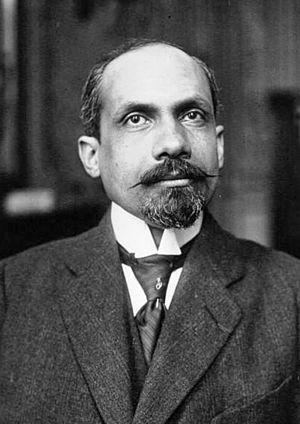
Henry Lémery, né le 9 décembre 1874 à Saint-Pierre et mort le 26 avril 1972 à Paris, est un homme politique français.
Saint-Pierre est une commune française et une sous-préfecture du département de la Martinique. Saint-Pierre est située à 31 km au nord de Fort-de-France sur la côte caraïbe au sud-ouest de la montagne Pelée. Ses habitants sont appelés les Pierrotains et les Pierrotines.